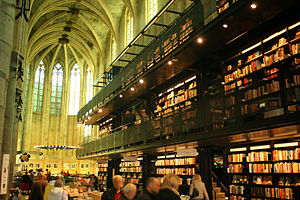
Maastricht / Galleri
Maastricht er en kommune og en by, beliggende i den sydlige provins Limburg i Nederlandene. Kommunens areal er på 60,03 km², og indbyggertallet er på 122.418 pr. 1. april 2016.